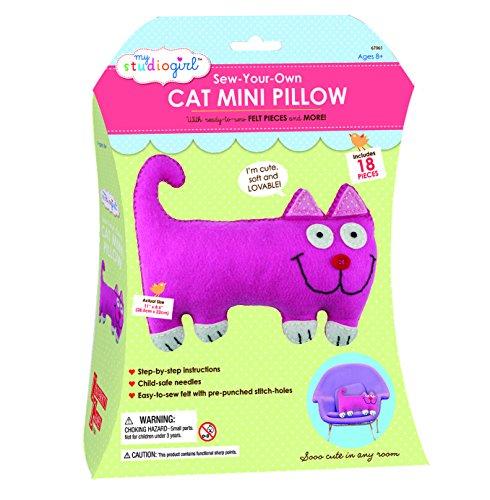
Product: My Studio Girl Mini Pillows - Cat
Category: Toys & Games | Arts & Crafts | Craft Kits | Sewing
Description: Girls will have fun making a lovable kitty, with the Sew-Your-Own Flatsie Mini-Cushion, Cat.
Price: $12.53